Saint-Pierre-Colamine

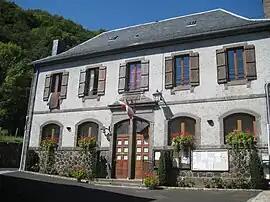
The town hall in Saint-Pierre-Colamine

Saint-Pierre-Colamine is a commune in the Puy-de-Dôme department in Auvergne in central France.